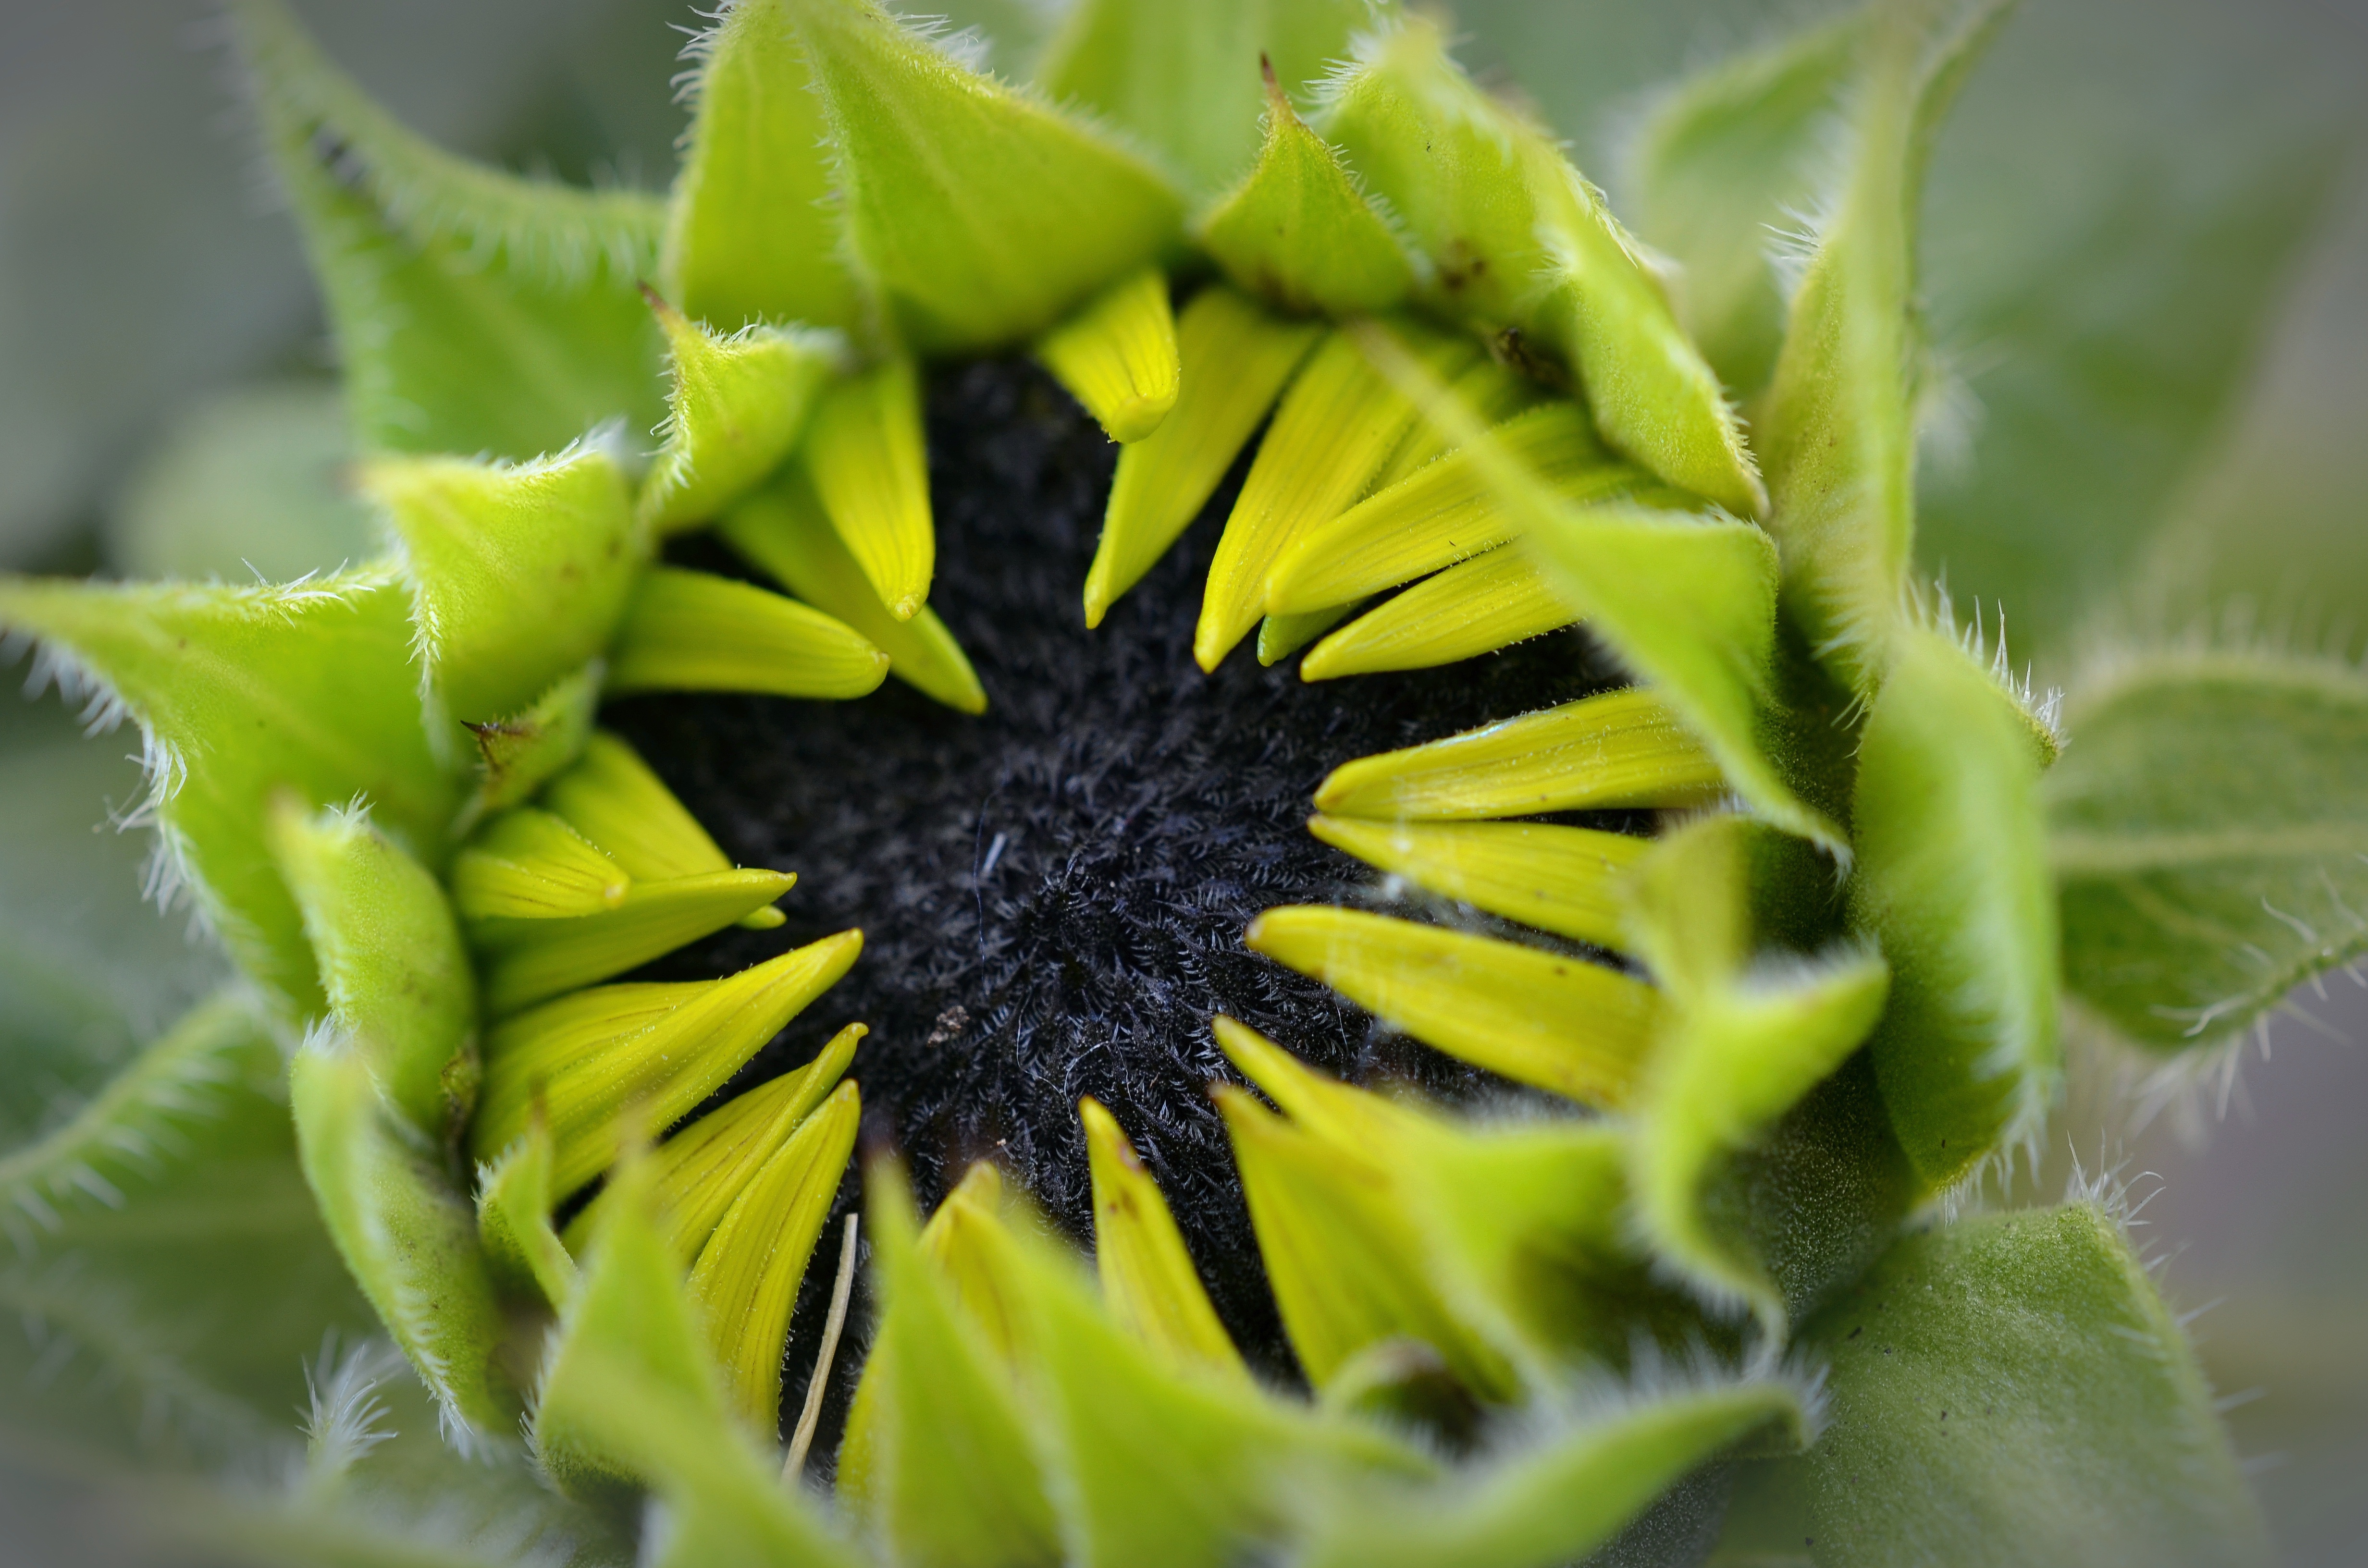
blossom, plant, photography, leaf, flower, petal, bloom, green, produce, botany, yellow, close, flora, sunflower, wildflower, close up, sun flower, macro photography, flowering plant, daisy family, sunflower seed, plant stem, land plant